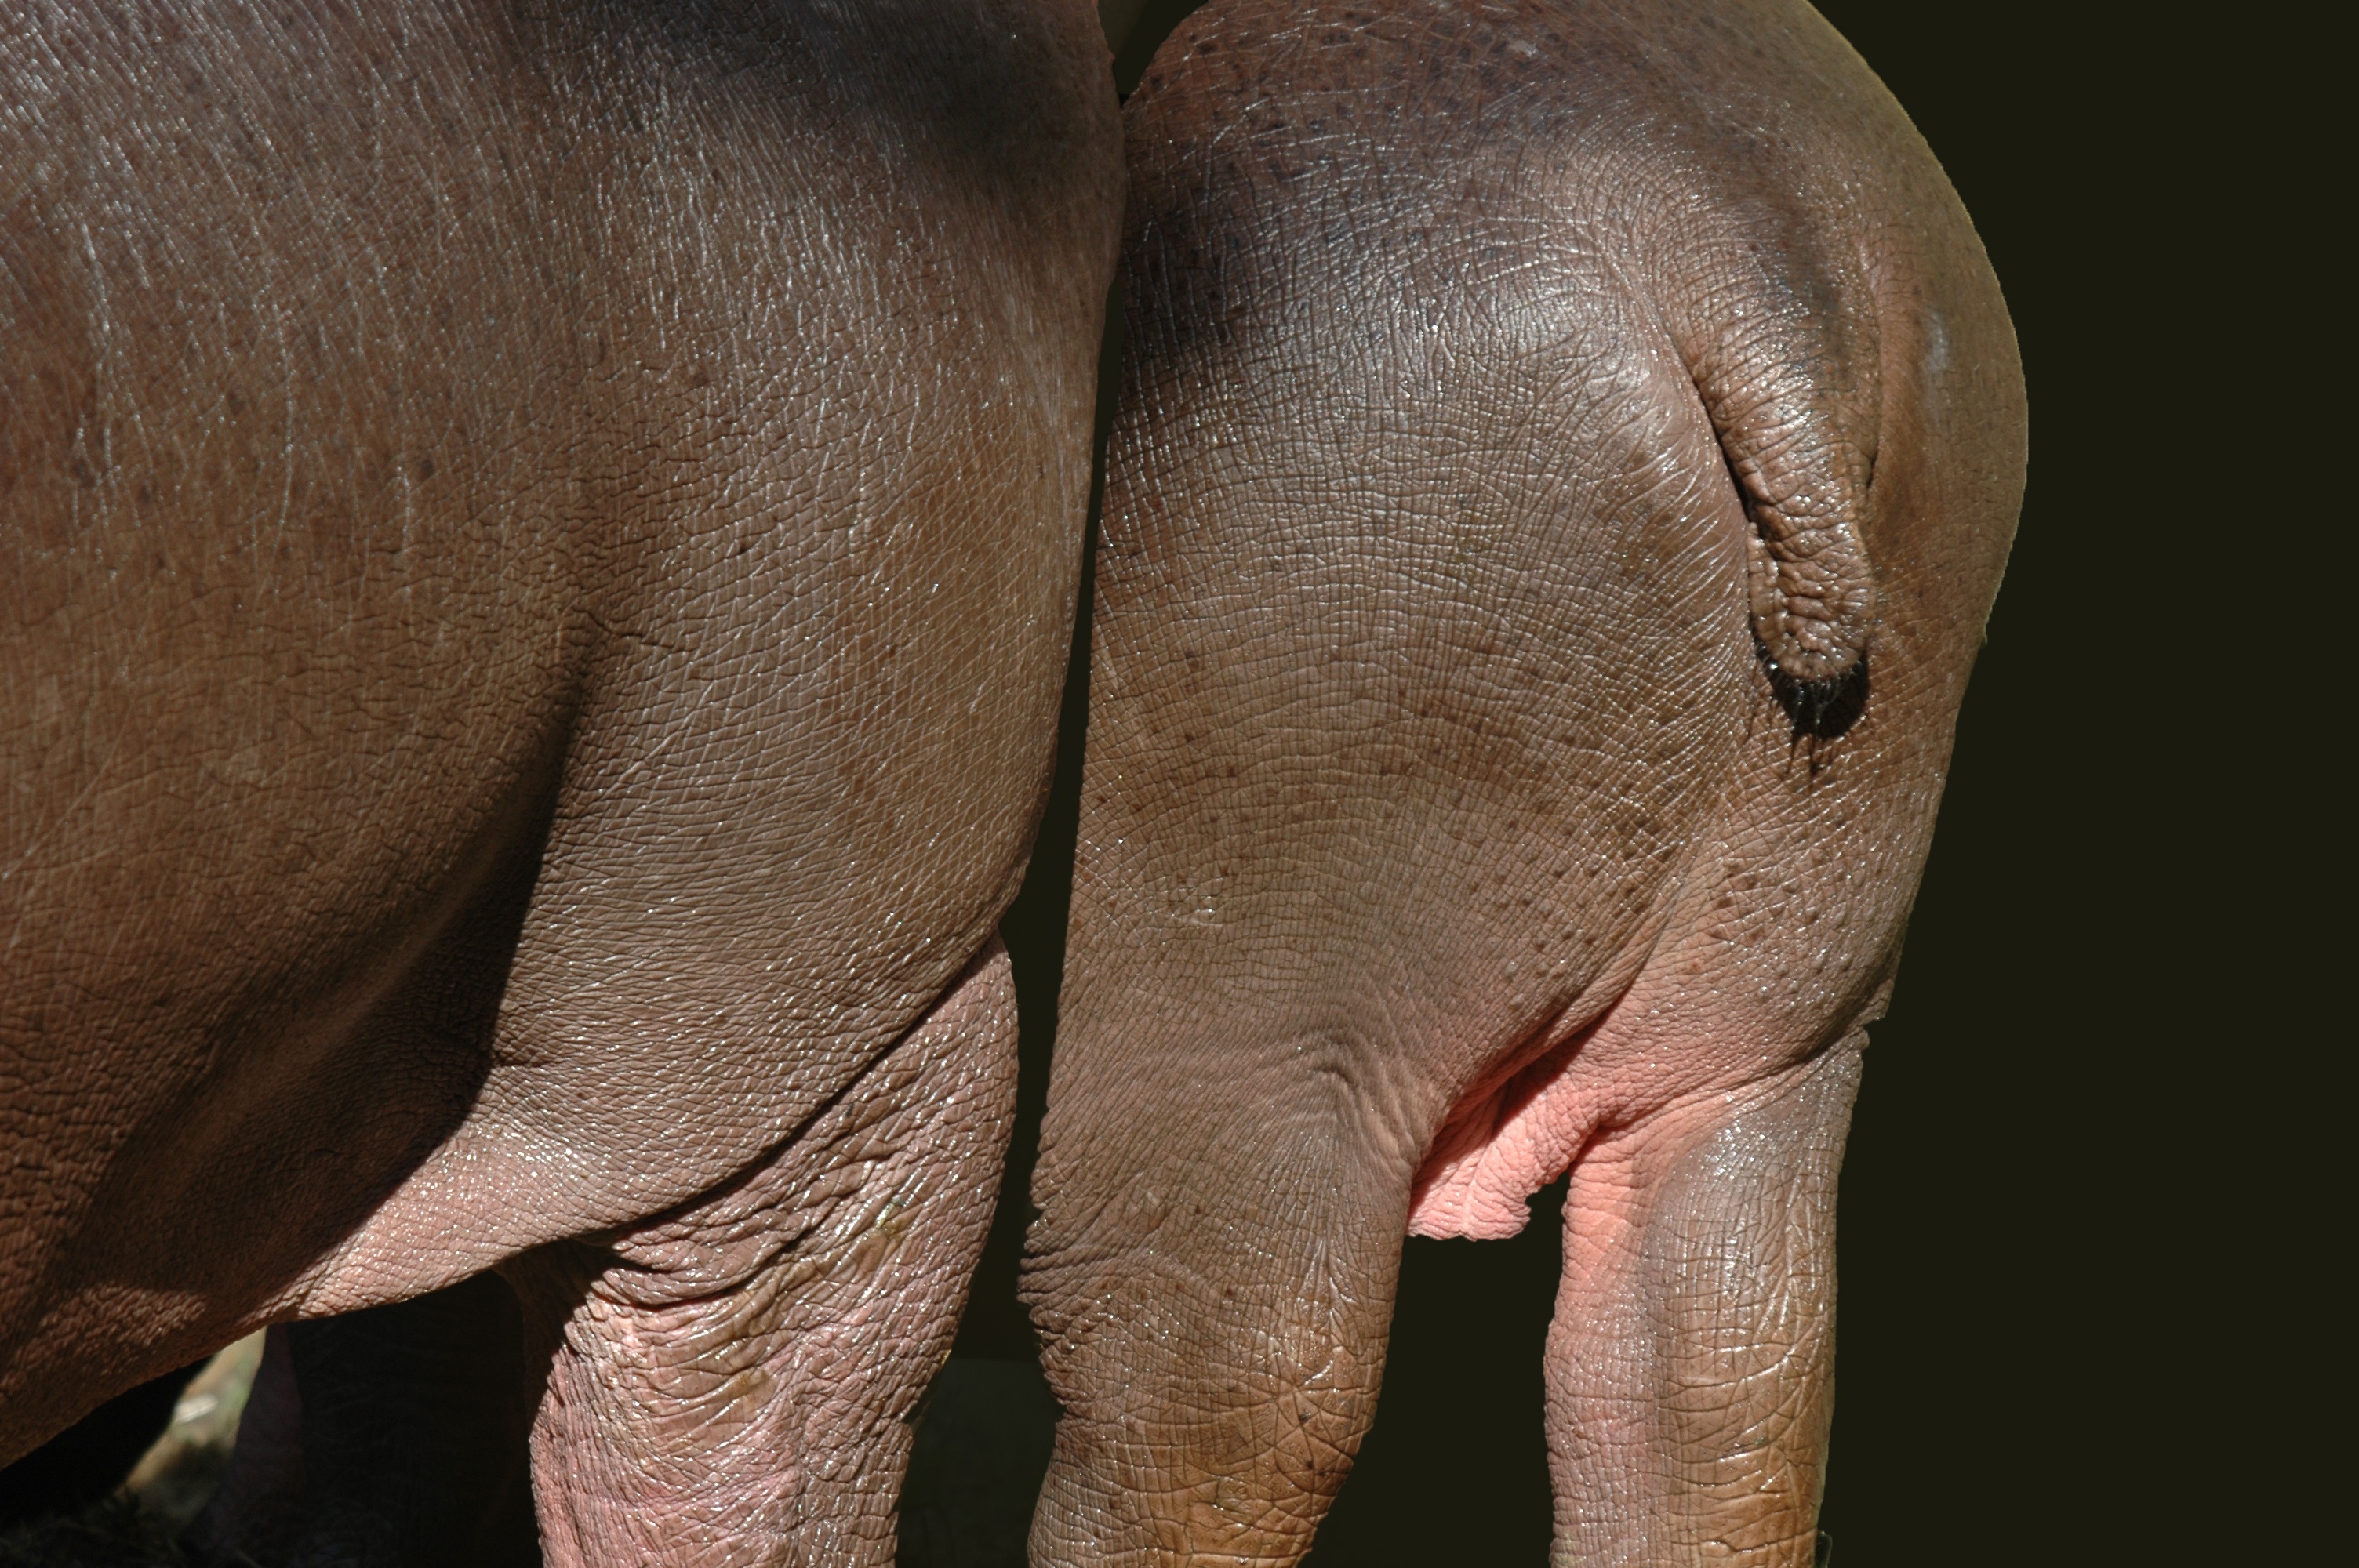
animal, wildlife, wild, mammal, fauna, elephant, close up, wild animal, tail, head, vertebrate, african, ruminant, hippopotamus, butt, indian elephant, elephants and mammoths